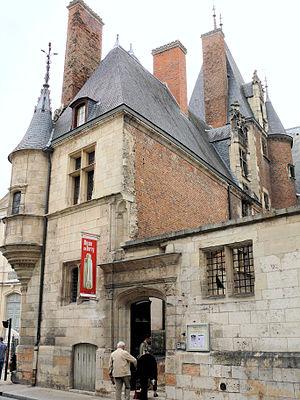
Bourges - Hôtel Cujas
Le musée du Berry est un musée installé à Bourges, capitale historique du Berry.
L'hôtel Cujas, qui abrite le Musée du Berry, à Bourges, porte le nom du jurisconsulte Jacques Cujas.